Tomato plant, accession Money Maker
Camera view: bottom (45 deg); turntable rotation: 0 degrees
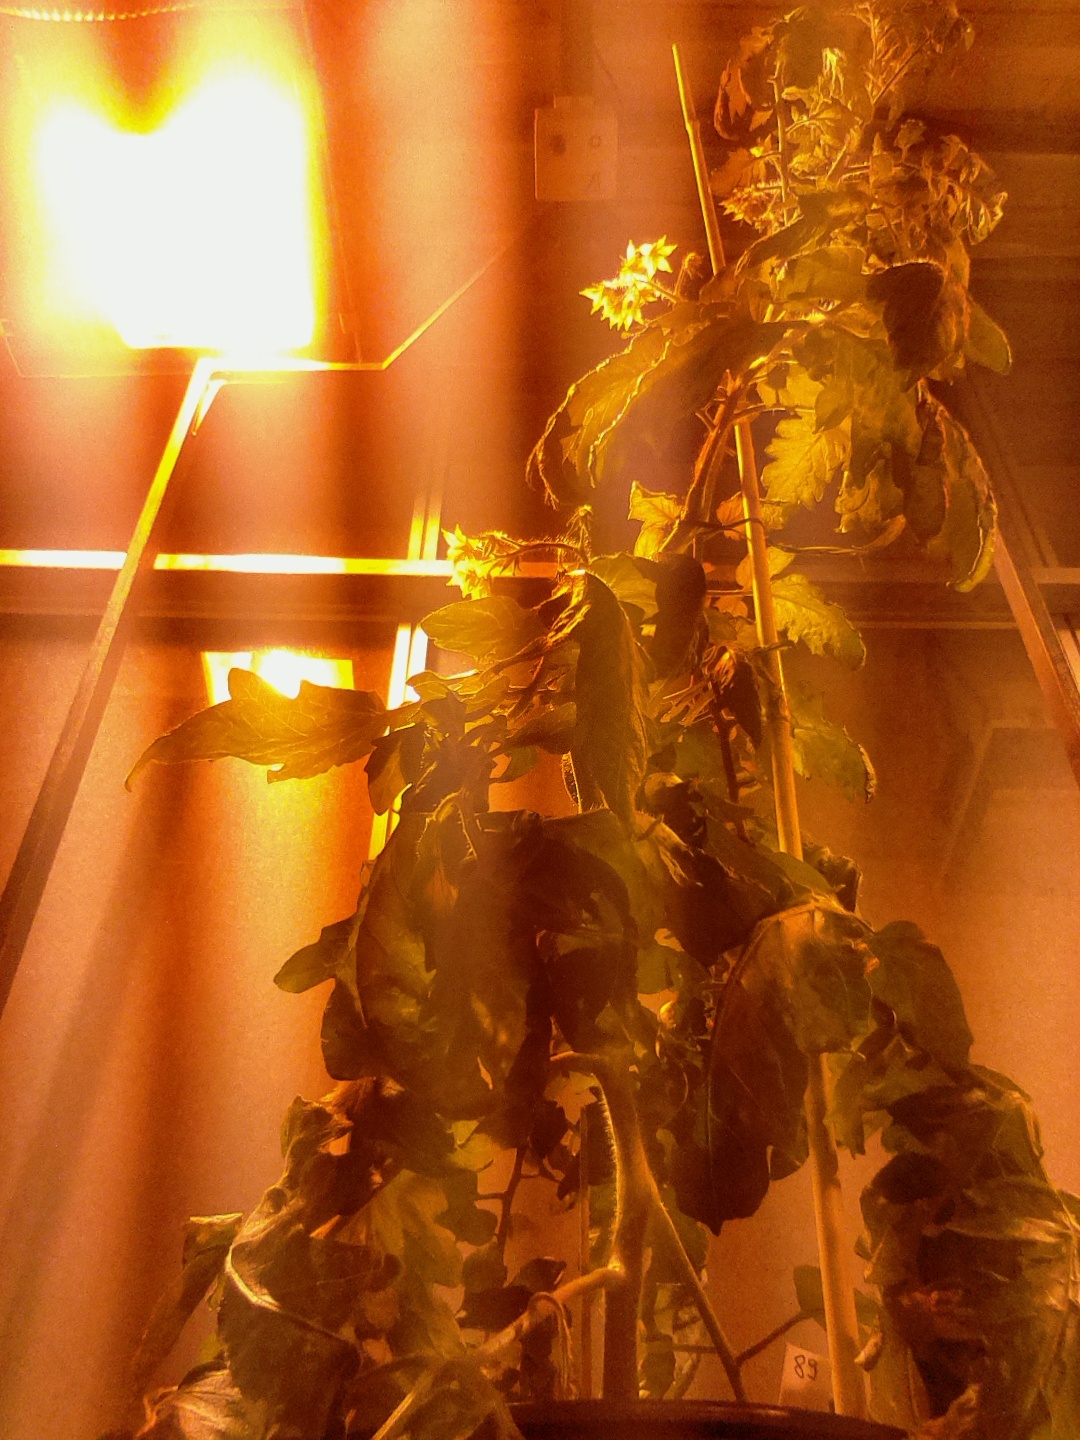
BBCH growth stage 68: Full flowering, 80%-90% of flowers open, more petals falling